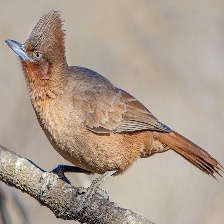
Species: CAATINGA CACHOLOTE
Scientific name: PSEUDOSEISURA CRISTAT